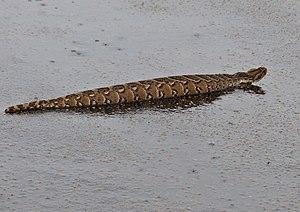
Bitis arietans, la Vipère heurtante, est une espèce de serpents de la famille des Viperidae. Présent dans près des deux-tiers sud de l'Afrique ainsi que dans le sud de la péninsule arabique, c'est un serpent venimeux principalement nocturne qui se nourrit de mammifères, d'oiseaux, d'amphibiens et de lézards. Pouvant atteindre près de deux mètres pour les spécimens les plus longs − les mâles étant plus grands que les femelles, la Vipère heurtante présente une tête presque triangulaire au museau arrondi, bien découplée du corps, avec des pupilles fendues verticalement et des écailles fortement carénées et nervurées, et son corps a un aspect relativement trapu avec une queue courte. Elle présente une coloration et des motifs variés, allant du jaune au rougeâtre avec généralement des motifs en chevrons ou en « U » sur le dos, bien qu'il existe des spécimens mouchetés ou au contraire très contrastés. Vivipares, les femelles donnent naissance à un nombre élevé de petits, de 50 à 60 en général avec un maximum enregistré de 156 petits, en faisant un record chez les serpents. Cette espèce n'est pas considérée comme en danger.